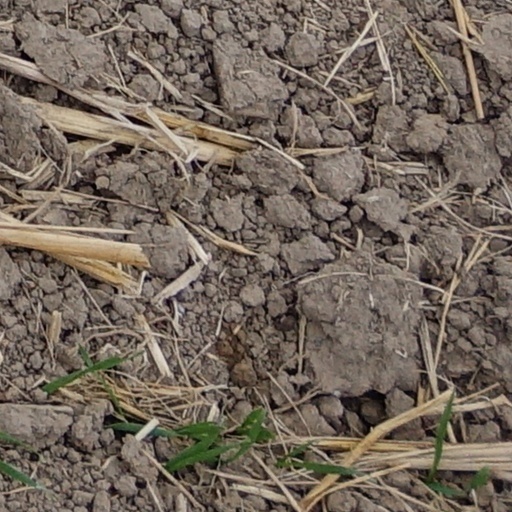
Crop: wheat